São Tomé (island)

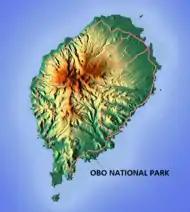
Island of São Tomé

São Tomé is about long (north-south) by wide (east-west). It rises to at Pico de São Tomé and includes the homonymous capital city on the northeast coast. It is situated in the Gulf of Guinea, off the western equatorial coast of Africa. The nearest city on mainland Africa is the port city of Port Gentil in Gabon located to the east.